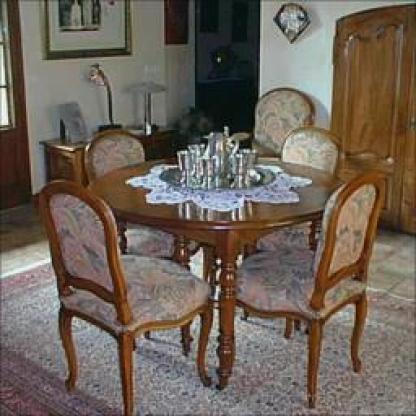
Scene: Indoor